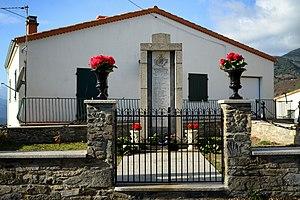
Pietraserena est une commune française située dans la circonscription départementale de la Haute-Corse et le territoire de la collectivité de Corse. Elle appartient à l'ancienne piève de Rogna.